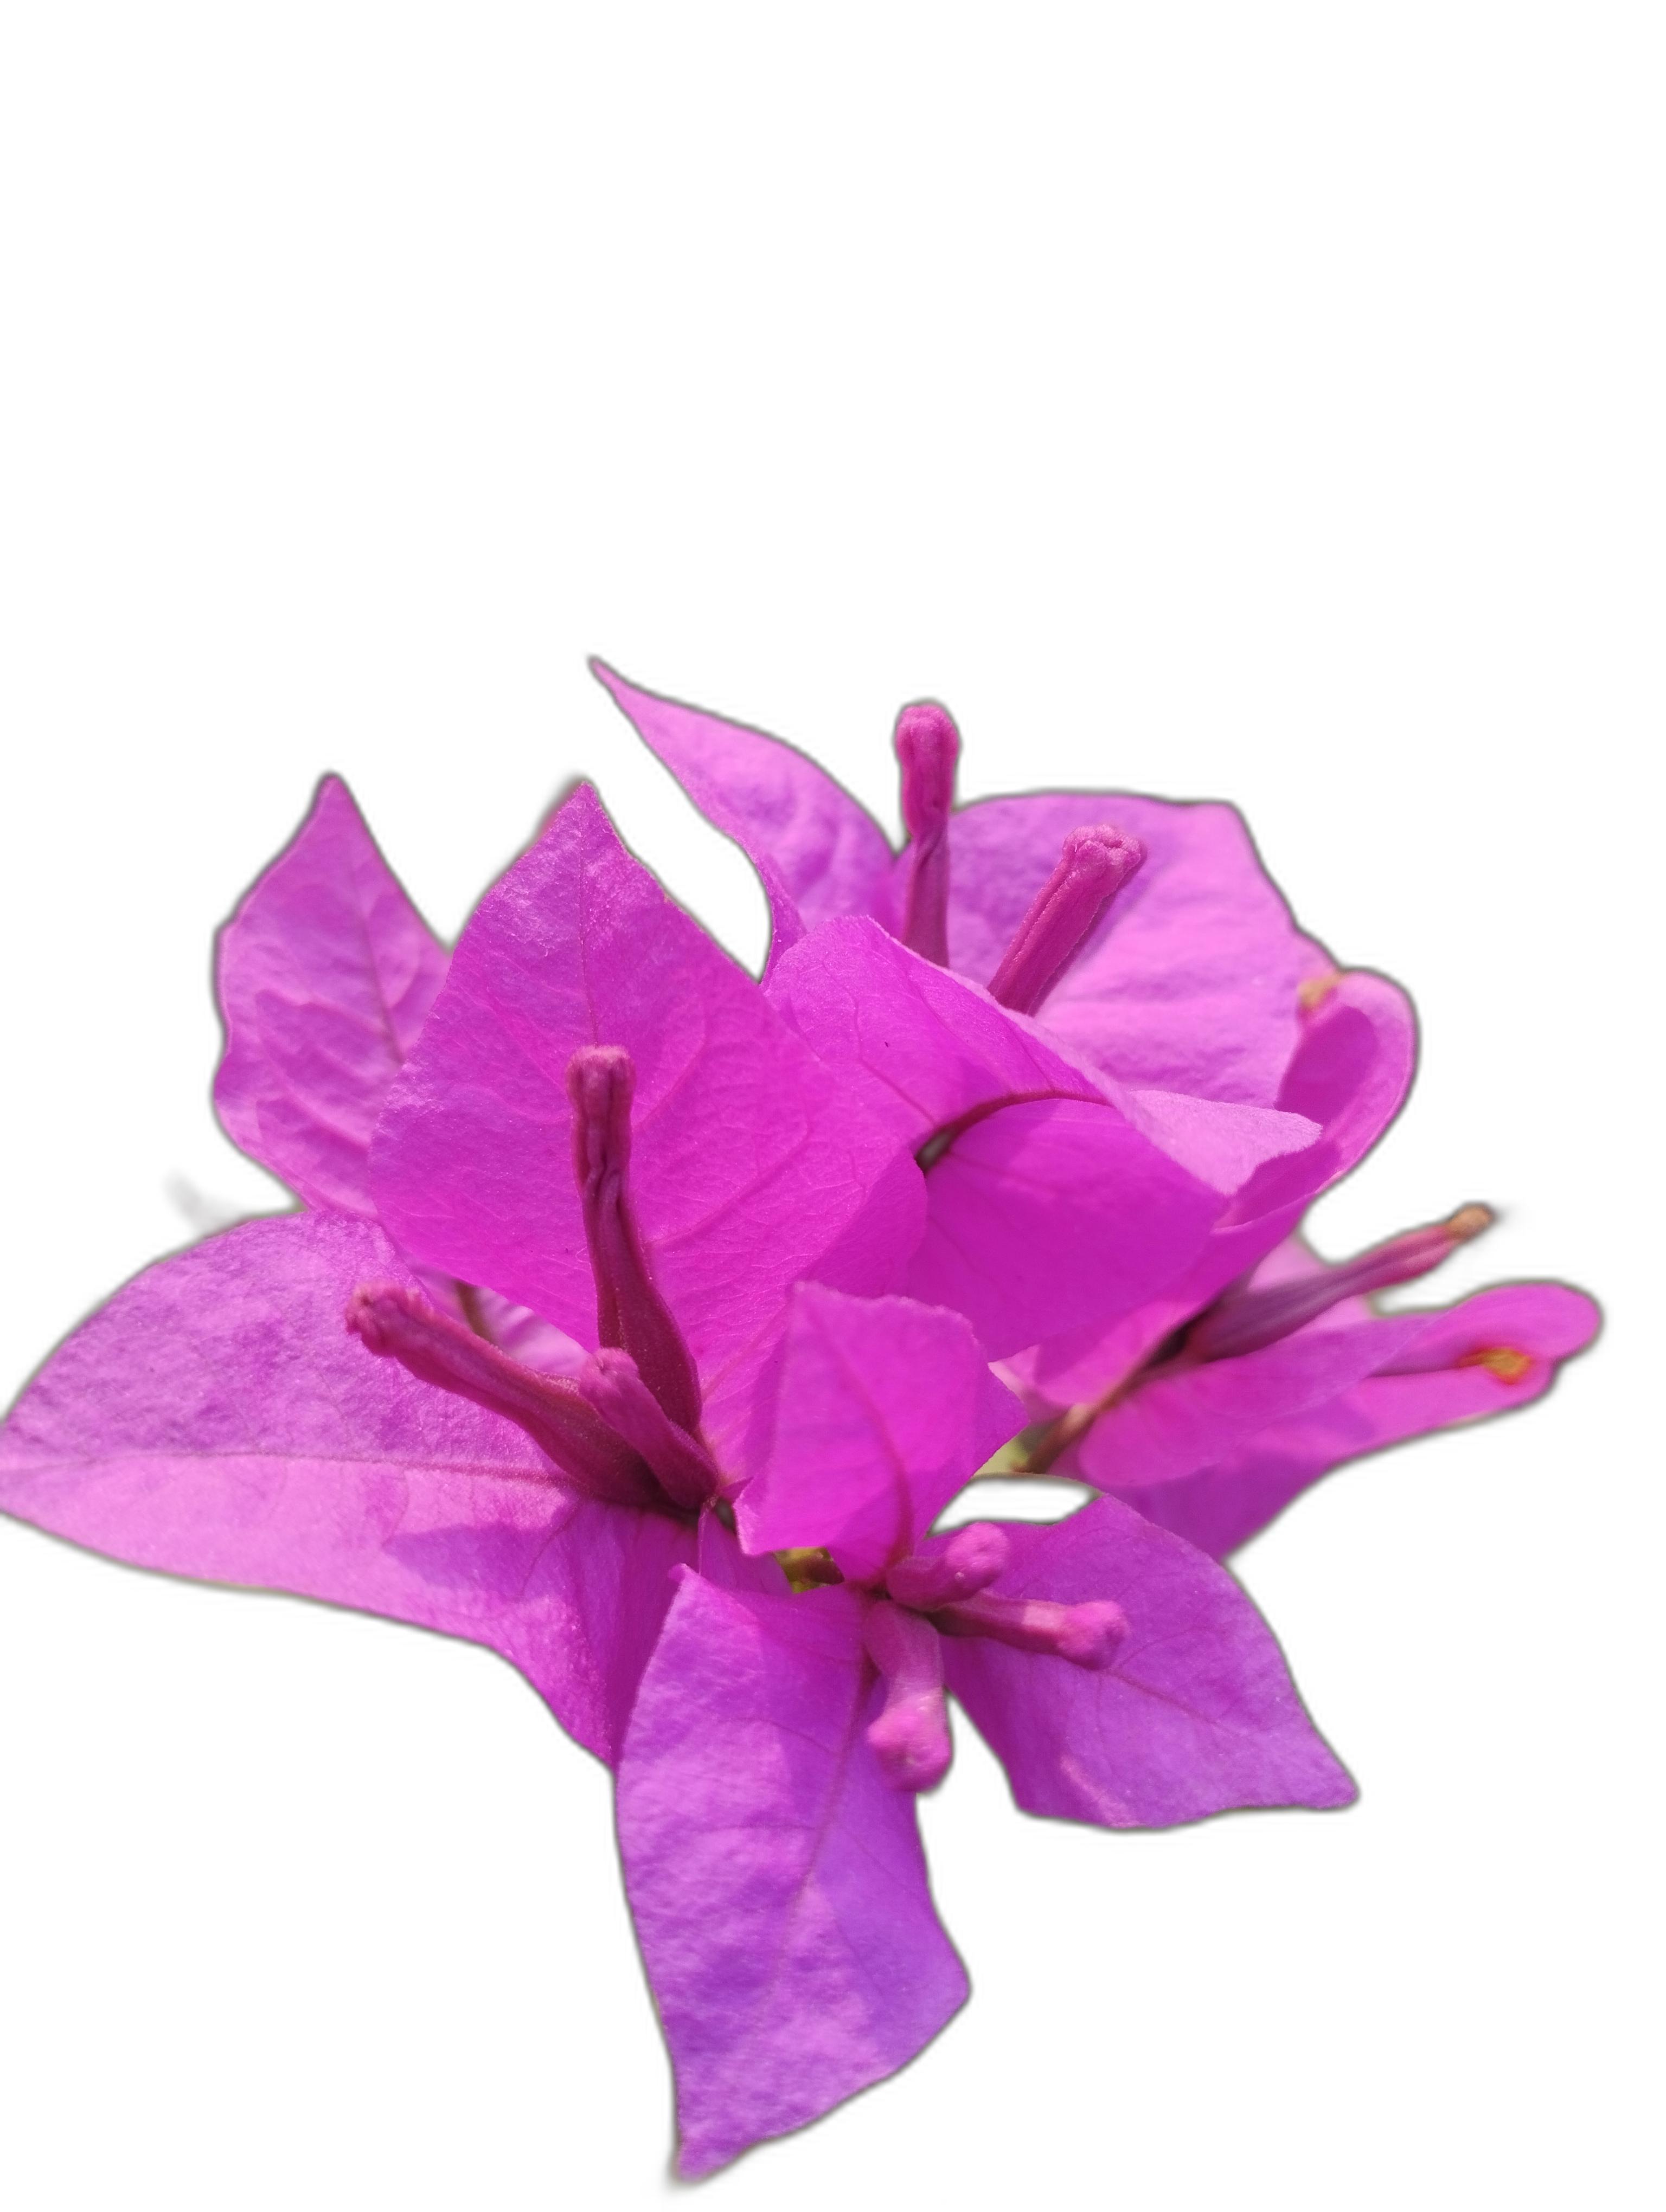
Label: Bougainvillea